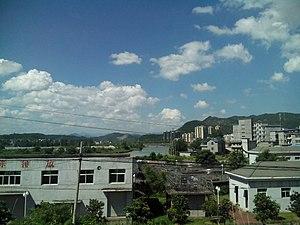
Le xian de Hengfeng est un district administratif de la province du Jiangxi en Chine. Il est placé sous la juridiction de la ville-préfecture de Shangrao.